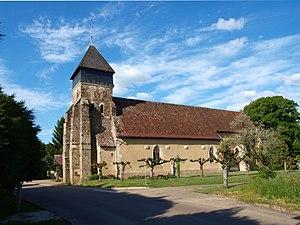
Dracy-sur-Ouanne (Yonne, France)